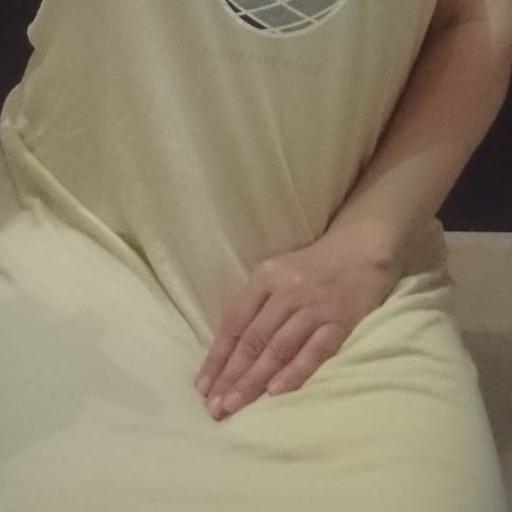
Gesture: no_gesture